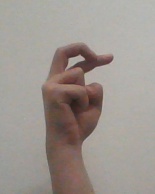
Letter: zay